Paradise (nightclub)

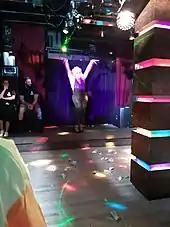
Drag show in Paradise's Copper Bar

Asbury Park was a popular destination for LGBTQ travelers at least as early as the 1930s, when it had a number of underground gay and lesbian bars. Conditions in the city deteriorated after a series of race riots in 1970 and the subsequent onset of the AIDS epidemic, which ravaged the local gay community. Circumstances began to improve in 1991, when New Jersey passed a law barring discrimination on the basis of sexual orientation. The state's first Pride celebration was held in Asbury Park the following year, and the town soon saw a boom in LGBT-owned businesses.